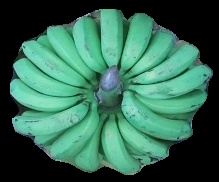
Variety: pachbale
Grade: grade2